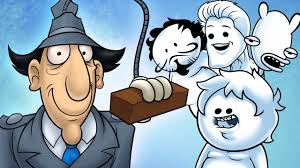
Portrait style: Cartoon Portrait